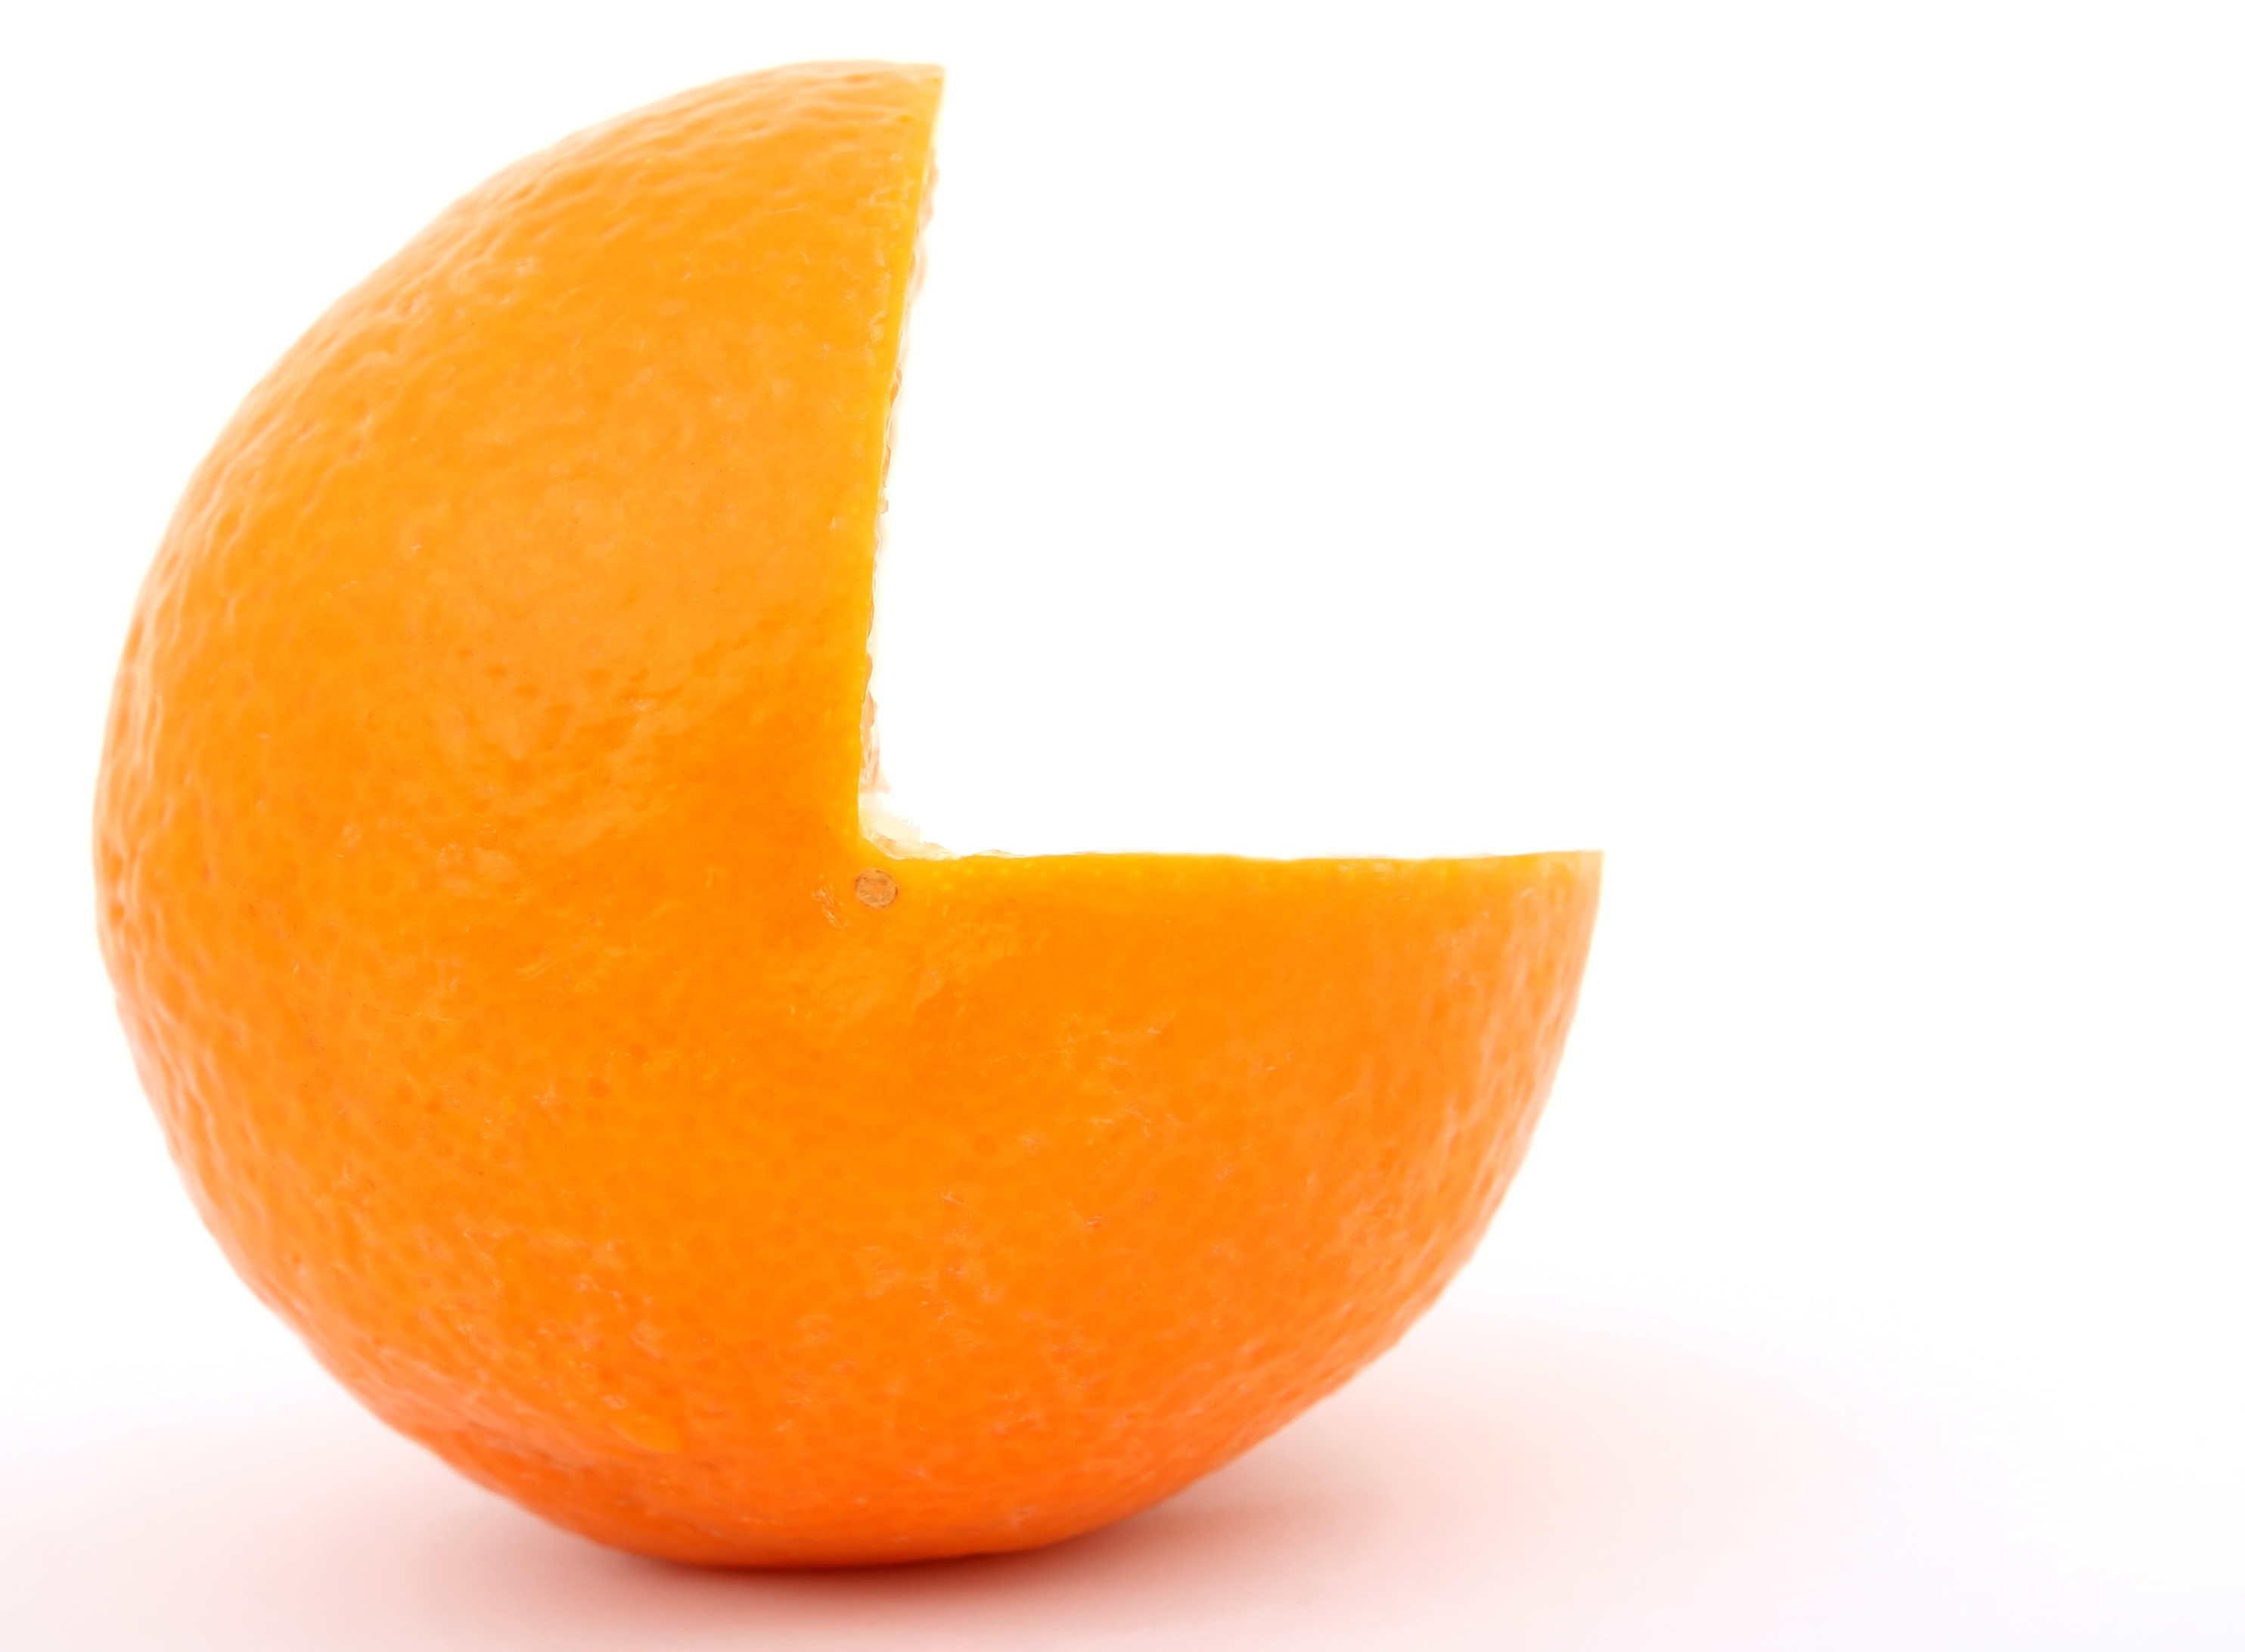
plant, white, fruit, sweet, restaurant, isolated, summer, orange, food, salad, red, cooking, ingredient, produce, tropical, colourful, macro, natural, fresh, colorful, closeup, breakfast, healthy, delicious, health, cookery, fitness, life, close up, peel, background, nutrition, vegetables, bright, seasonal, tasty, tangerine, still, calabaza, clementine, over, good, c, catering, diet, vitamins, bitter, refreshing, citrus, sour, dieting, flowering plant, nutrients, several, mandarin orange, land plant, tangelo, wholesome